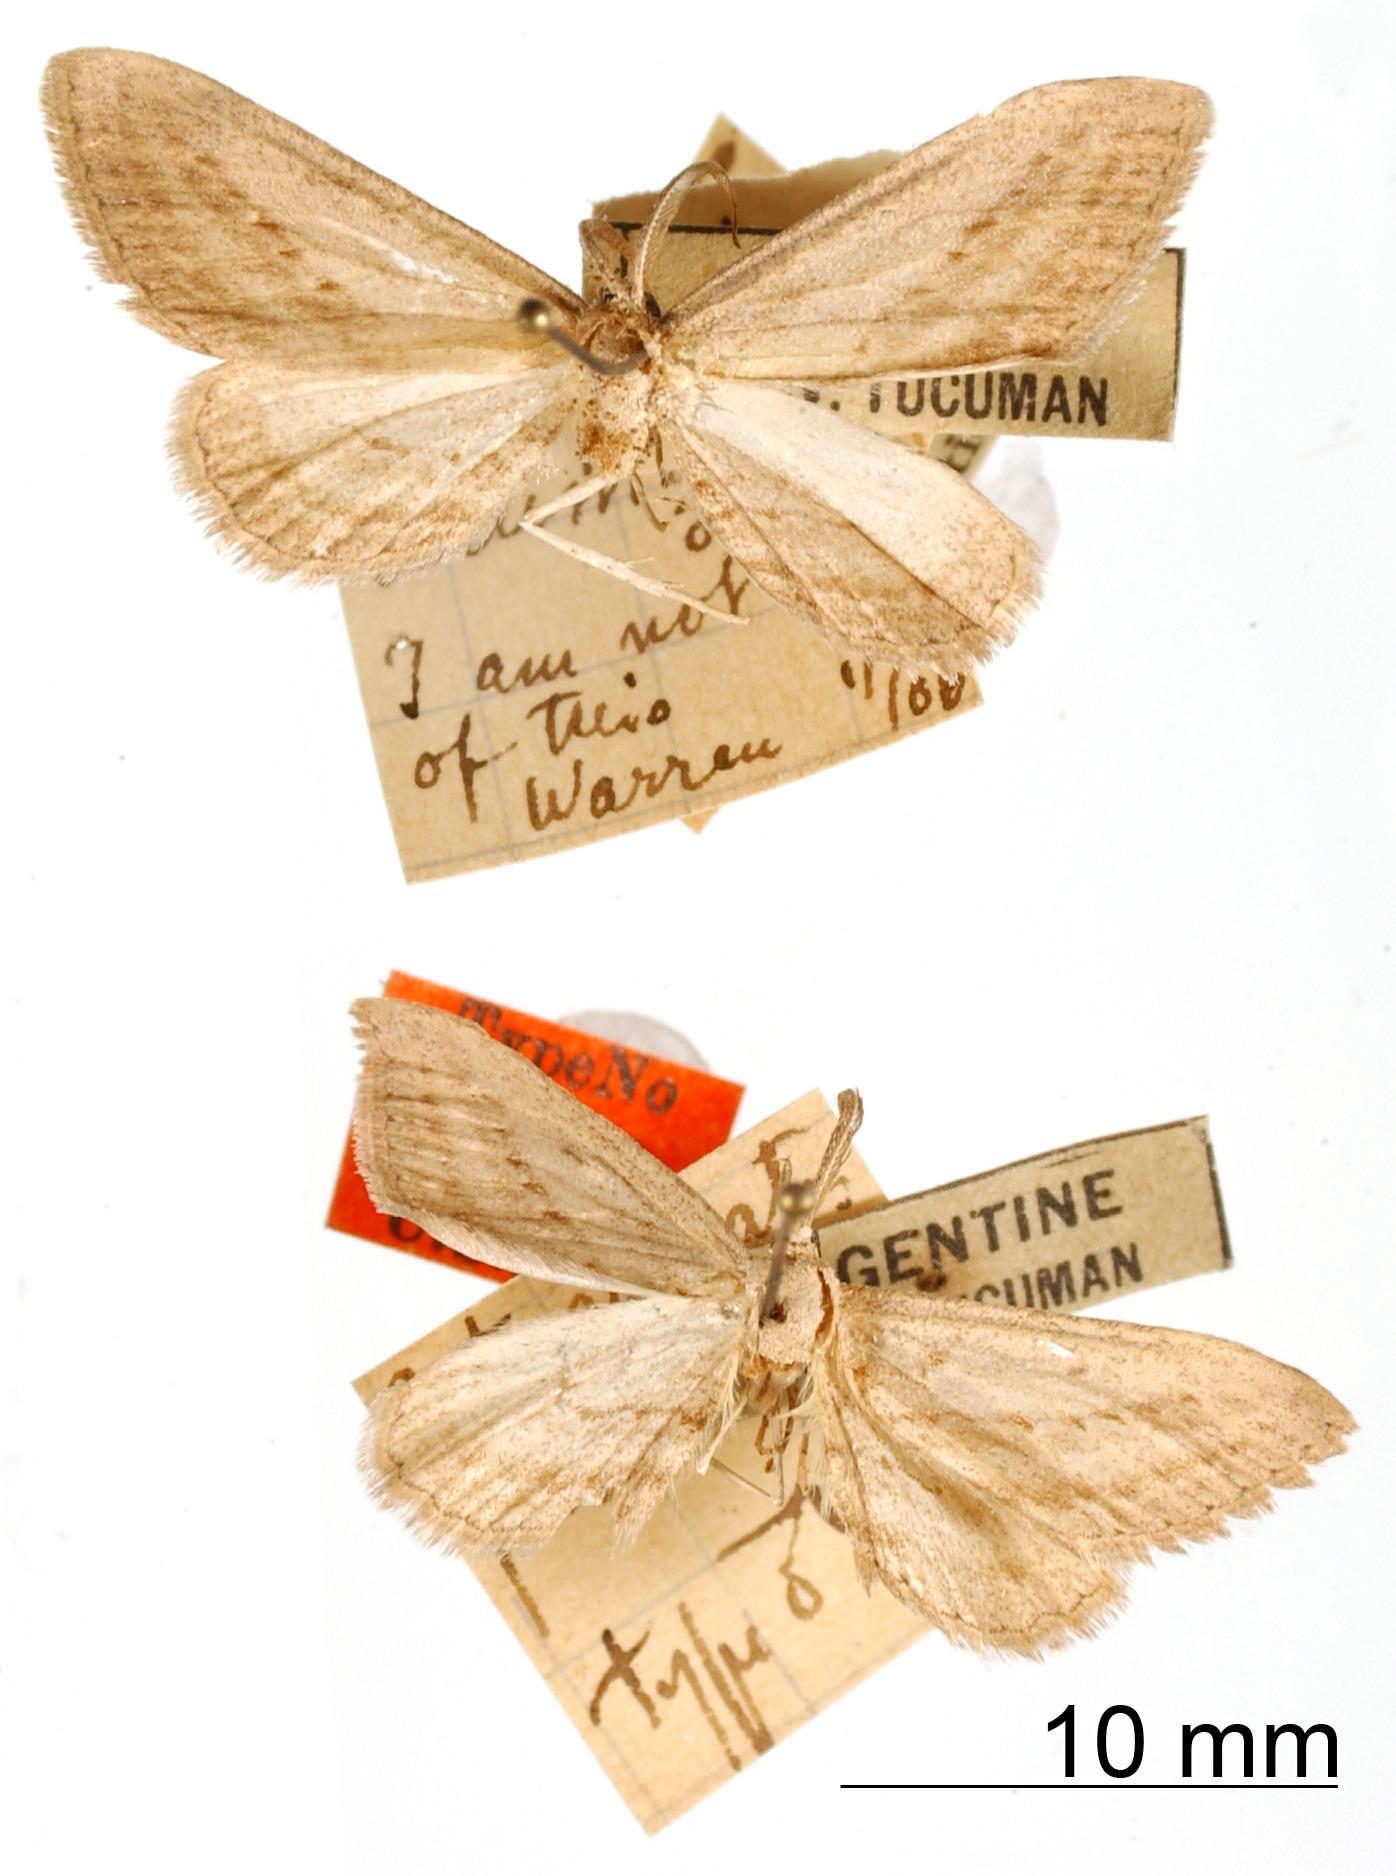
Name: Cataspilates pseudaluma
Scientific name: Cataspilates pseudaluma Dognin, 1907
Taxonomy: Animalia, Arthropoda, Insecta, Lepidoptera, Geometridae, Ennominae
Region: [Not Stated]
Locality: [Not Stated], Tucumán, Argentina
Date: [Not Stated]